History of the Argentina national basketball team

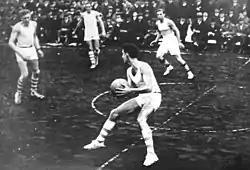
Argentina playing Uruguay in 1925

The first basketball clubs in Argentina were YMCA, Hindú and Independiente. By 1912 the first basketball games were held by YMCA headquarters in Buenos Aires. In 1913 the first games between Argentine and Uruguayan YMCA are played. One year later, the YMCA organised the first internal championship. In 1919 the Uruguay national team played a game v. local team Nacional, in Buenos Aires.